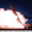
Label: rocket